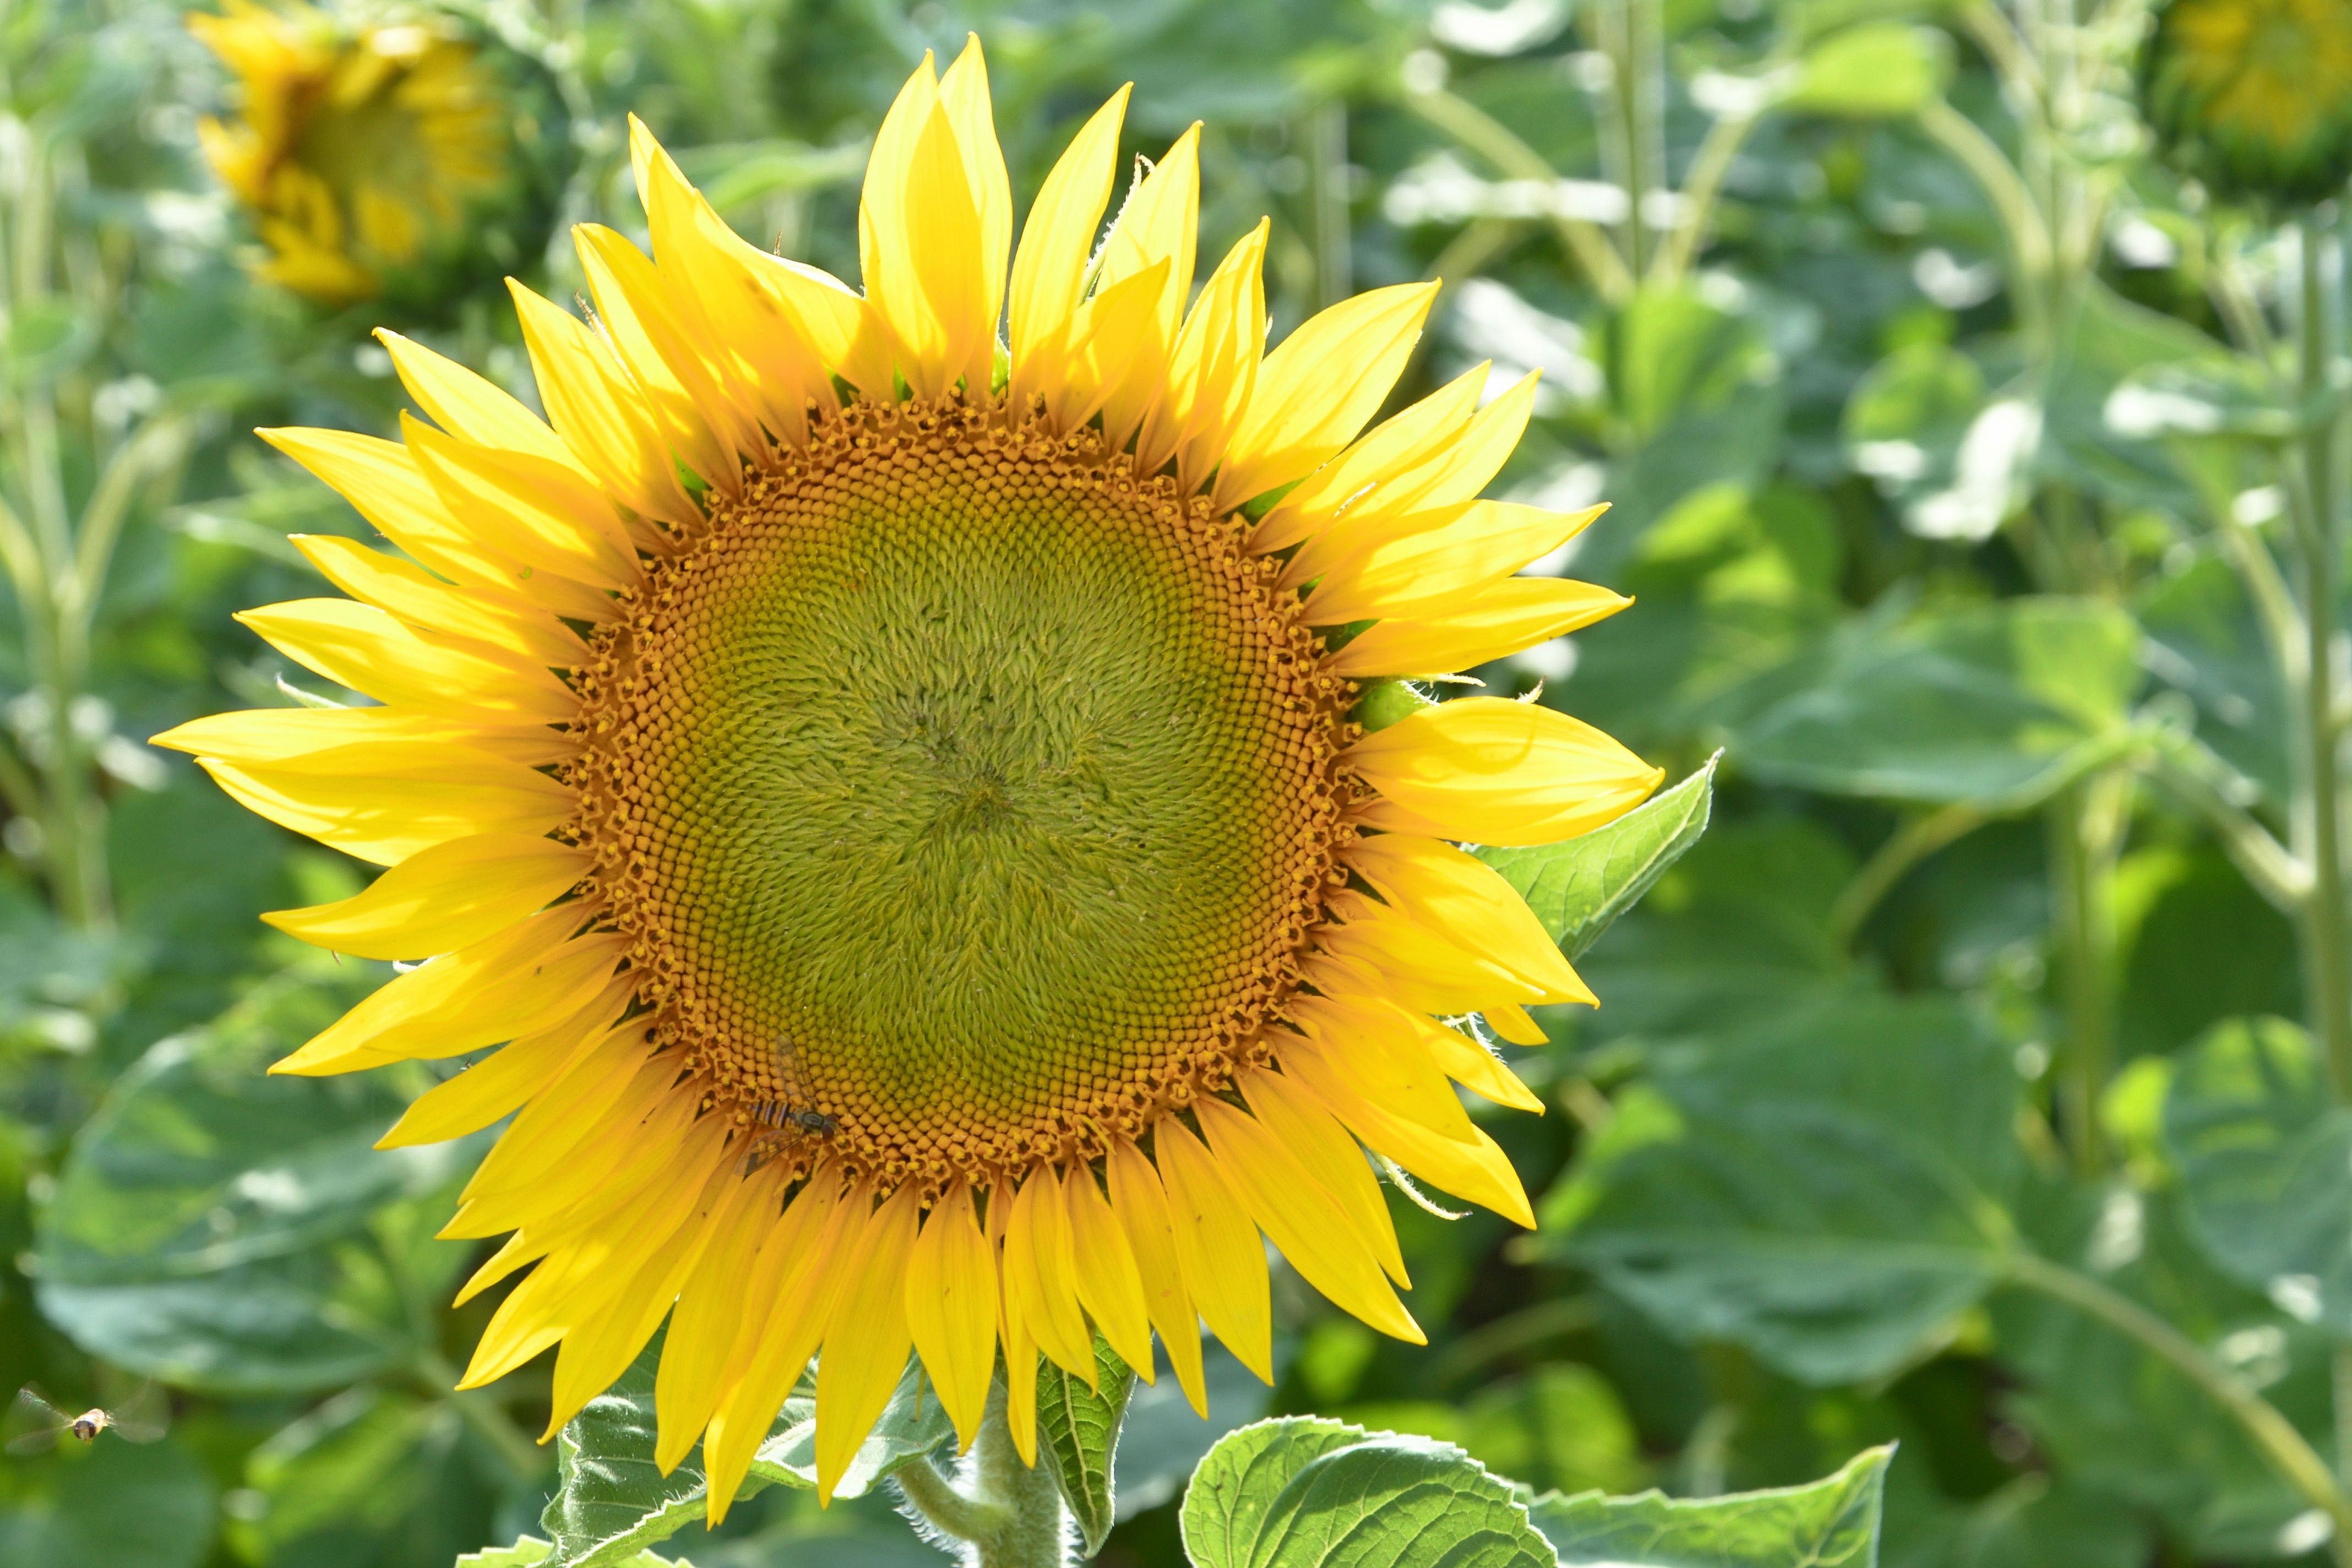
blossom, plant, field, flower, bloom, summer, produce, botany, yellow, flora, sunflower, bright, helianthus, sun flower, flowering plant, daisy family, asterales, sunflower seed, annual plant, land plant